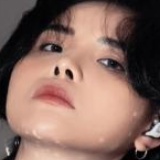
ca sĩ Vũ Cát Tường